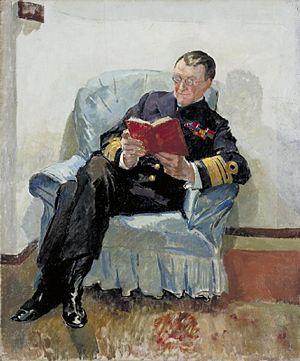
Somerset Arthur Gough-Calthorpe, né le 23 décembre 1865 à Londres et mort le 27 juillet 1937 à Ryde, parfois appelé Somerset Calthorpe, est un officier de la Royal Navy et un membre de la famille Gough-Calthorpe. Après avoir servi comme officier subalterne au cours de la quatrième guerre anglo-ashanti, il devient attaché naval observant les actions de la Marine impériale russe durant la guerre russo-japonaise, il commande ensuite un croiseur cuirassé puis un navire de guerre pendant les premières années du XXᵉ siècle.